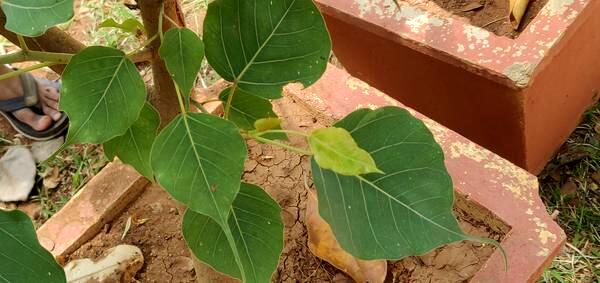
Plant: Arali